Riding the California Trail

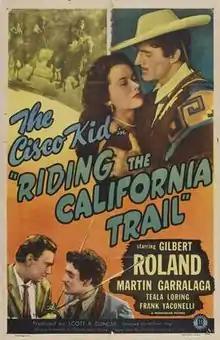
Theatrical release poster

Riding the California Trail is a 1947 American Western film directed by William Nigh and written by Clarence Upson Young. The film stars Gilbert Roland as the Cisco Kid, Martin Garralaga, Frank Yaconelli, Teala Loring, Inez Cooper and Ted Hecht. The film was released on January 11, 1947, by Monogram Pictures.